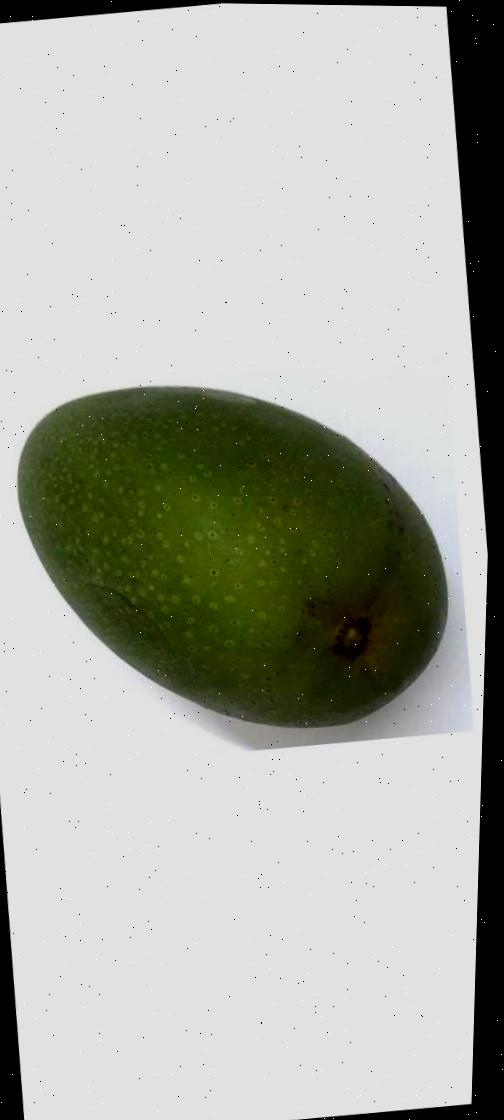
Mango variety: Ashshina Zhinuk